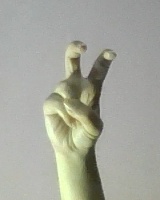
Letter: toot